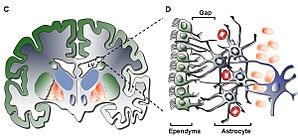
La neurogenèse désigne l'ensemble du processus de formation d'un neurone fonctionnel du système nerveux à partir d'une cellule souche neurale. Elle a principalement lieu lors du développement neuronal du cerveau chez l'embryon et l'enfant. Certaines structures cérébrales des mammifères continuent cependant à produire des neurones chez l'individu adulte. Une neurogenèse réparatrice peut également avoir lieu à la suite d'un traumatisme via l'activation de cellules souches neurales endogènes, même si ce mécanisme imparfait ne permet pas une complète régénération des structures atteintes.